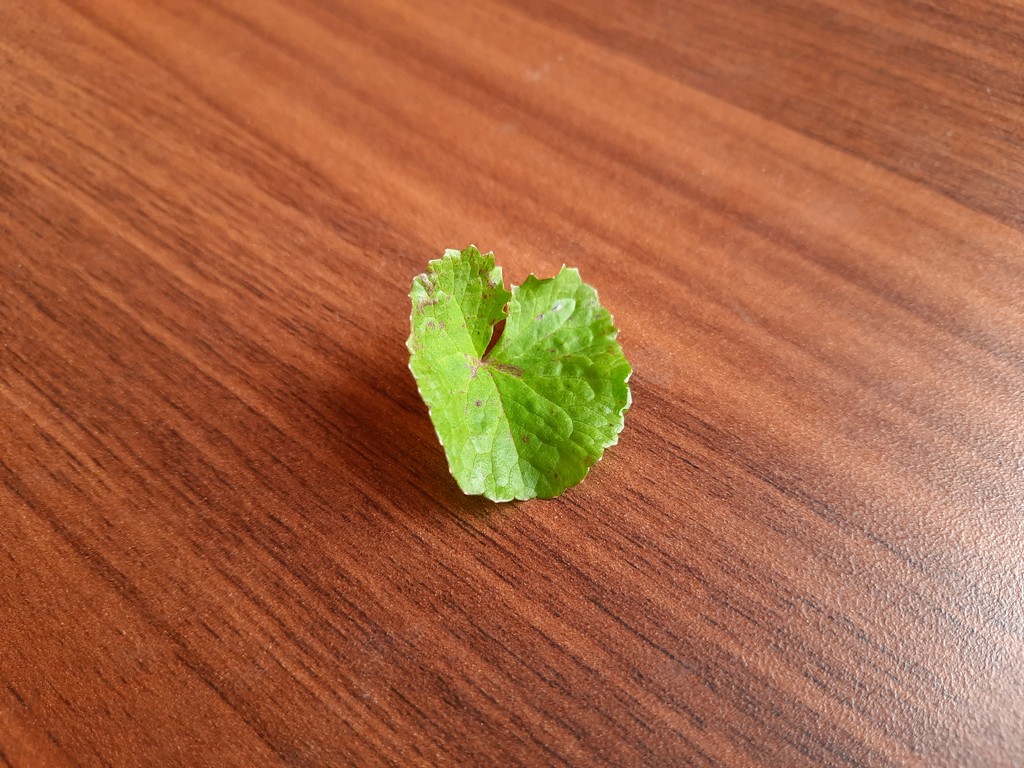
Label: Unhealthy